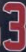
Number: 3